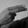
ASL letter: H